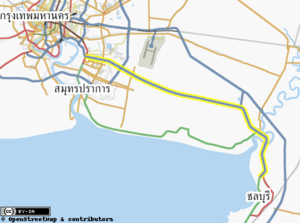
Bang Na Expressway, officiellement Burapha withi Expressway, est un viaduc autoroutier de 54 km de long à six voies situé dans la ville de Bangkok, en Thaïlande. Il s'agit d'une autoroute à péage surplombant la National Highway Route 34.